Drew Pavlou

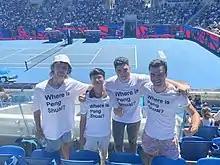
Pavlou (second from right) and friends wearing "where is Peng Shuai" t-shirts at the 2022 Australian Open.

Throughout April and May 2020, Pavlou was summoned to the University of Queensland disciplinary board after a 186-page report suggested he violated university student discipline policies 11 times, and was suspended for 2 years. Former Australian Prime Minister Kevin Rudd criticised Chancellor Peter Varghese's handling of the suspension, claiming the university was overly conciliatory to Beijing"."